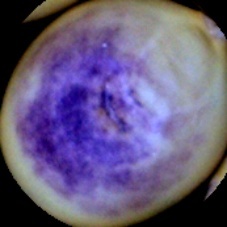
Label: Spotted